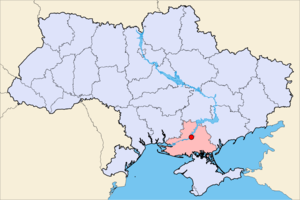
Gammalsvenskby est un ancien village fondé en 1781 par des Suédois d'Estonie expulsés de l'île de Hiiumaa.